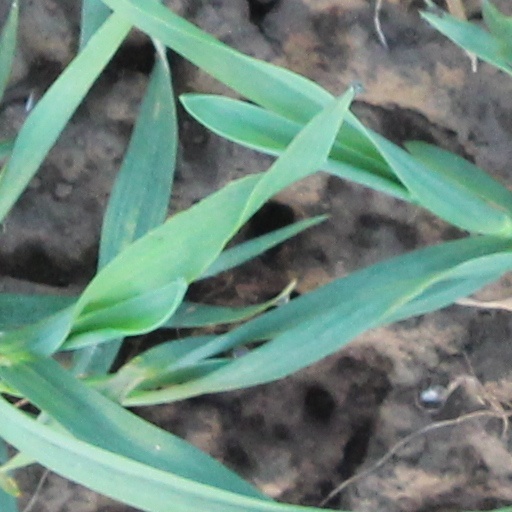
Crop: wheat